Kilpatrick Hills

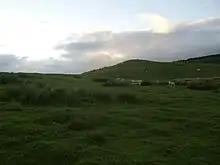
Maidens Paps cairn near Cochno Loch.

There are several archaeological sites on the south-facing slopes of the hills. The chambered cairn at Carnhowit is situated on the plateau top near the edge of Cochno Loch, at a height of . There are three other cairns, which may be from the Bronze Age period. One known as Maidens Paps is nearby, just to the east of Jaw Reservoir which abuts Cochno Loch. Both it and another cairn on Cochno Hill are at a height of about , and the third cairn is sited at Wester Duntiglennan at approximately height. Cists have been found at Cochno and Duntocher, and on the slopes below several groups of cup and ring marks have been found on outcrops, mostly around Auchnacraig and Whitehill, with other groups further west along the slopes to above Bowling, West Dunbartonshire.